Expulsion of Jews from Spain

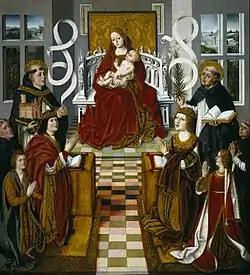
The painting "Virgen de los Reyes Católicos" in which appears kneeling behind the king Ferdinand the Catholic, the inquisitor general Tomás de Torquemada and kneeling behind the queen the inquisitor of Aragon Pedro of Arbués

To justify the attacks on converts, they affirmed that "conversos" were false Christians and that they still practiced the Jewish religion in secret. According to Joseph Perez, it is a proven fact that, among those who converted to escape the blind furor of the masses in 1391, or by the pressure of the proselytizing campaigns of the early fifteenth century, some clandestinely returned to their old faith when it seemed that the danger had passed, of which it is said that they "Judaized". The accusation of Crypto-Judaism became more plausible when some cases arose of prominent converts who continued to observe Jewish rites after their conversion. But Judaizers, according to Joseph Perez, were a minority, although relatively important. Henry Kamen says that "it can be affirmed that at the end of the 1470s, there was no Judaizing movement highlighted or proven among the converts." He also points out that when a convert was accused of Judaizing, in many cases the "proofs" that were brought were, in fact, cultural elements of his Jewish ancestry – such as treating Saturday, not Sunday, as the day of rest – or the lack of knowledge of the new faith, such as not knowing the creed or eating meat during Lent.